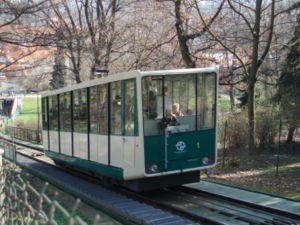
Petřín Kabelbane / Billedgalleri
Petřín Kabelbane er en kabelbane i Tjekkiets hovedstad Prag. Den forbinder bydelen Malá Strana med toppen af Petřín-bjerget. Banen har tre stoppesteder: Újezd, Nebozízek og Petřín.